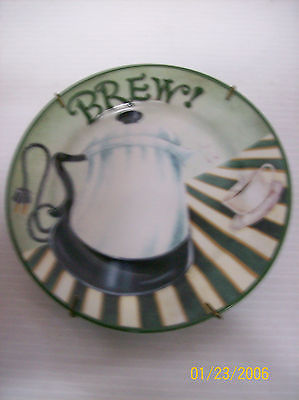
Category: toaster